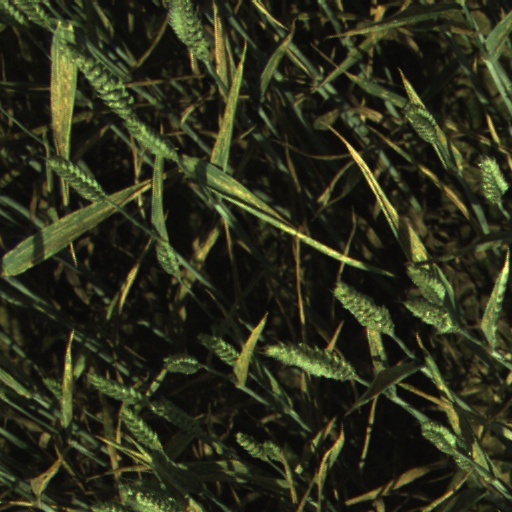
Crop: wheat